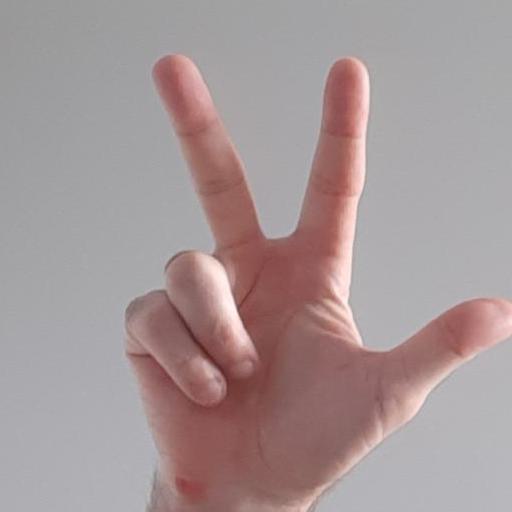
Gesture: three2